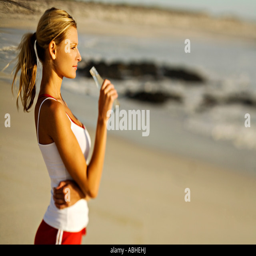
young woman standing on beach , drinking water from a bottle